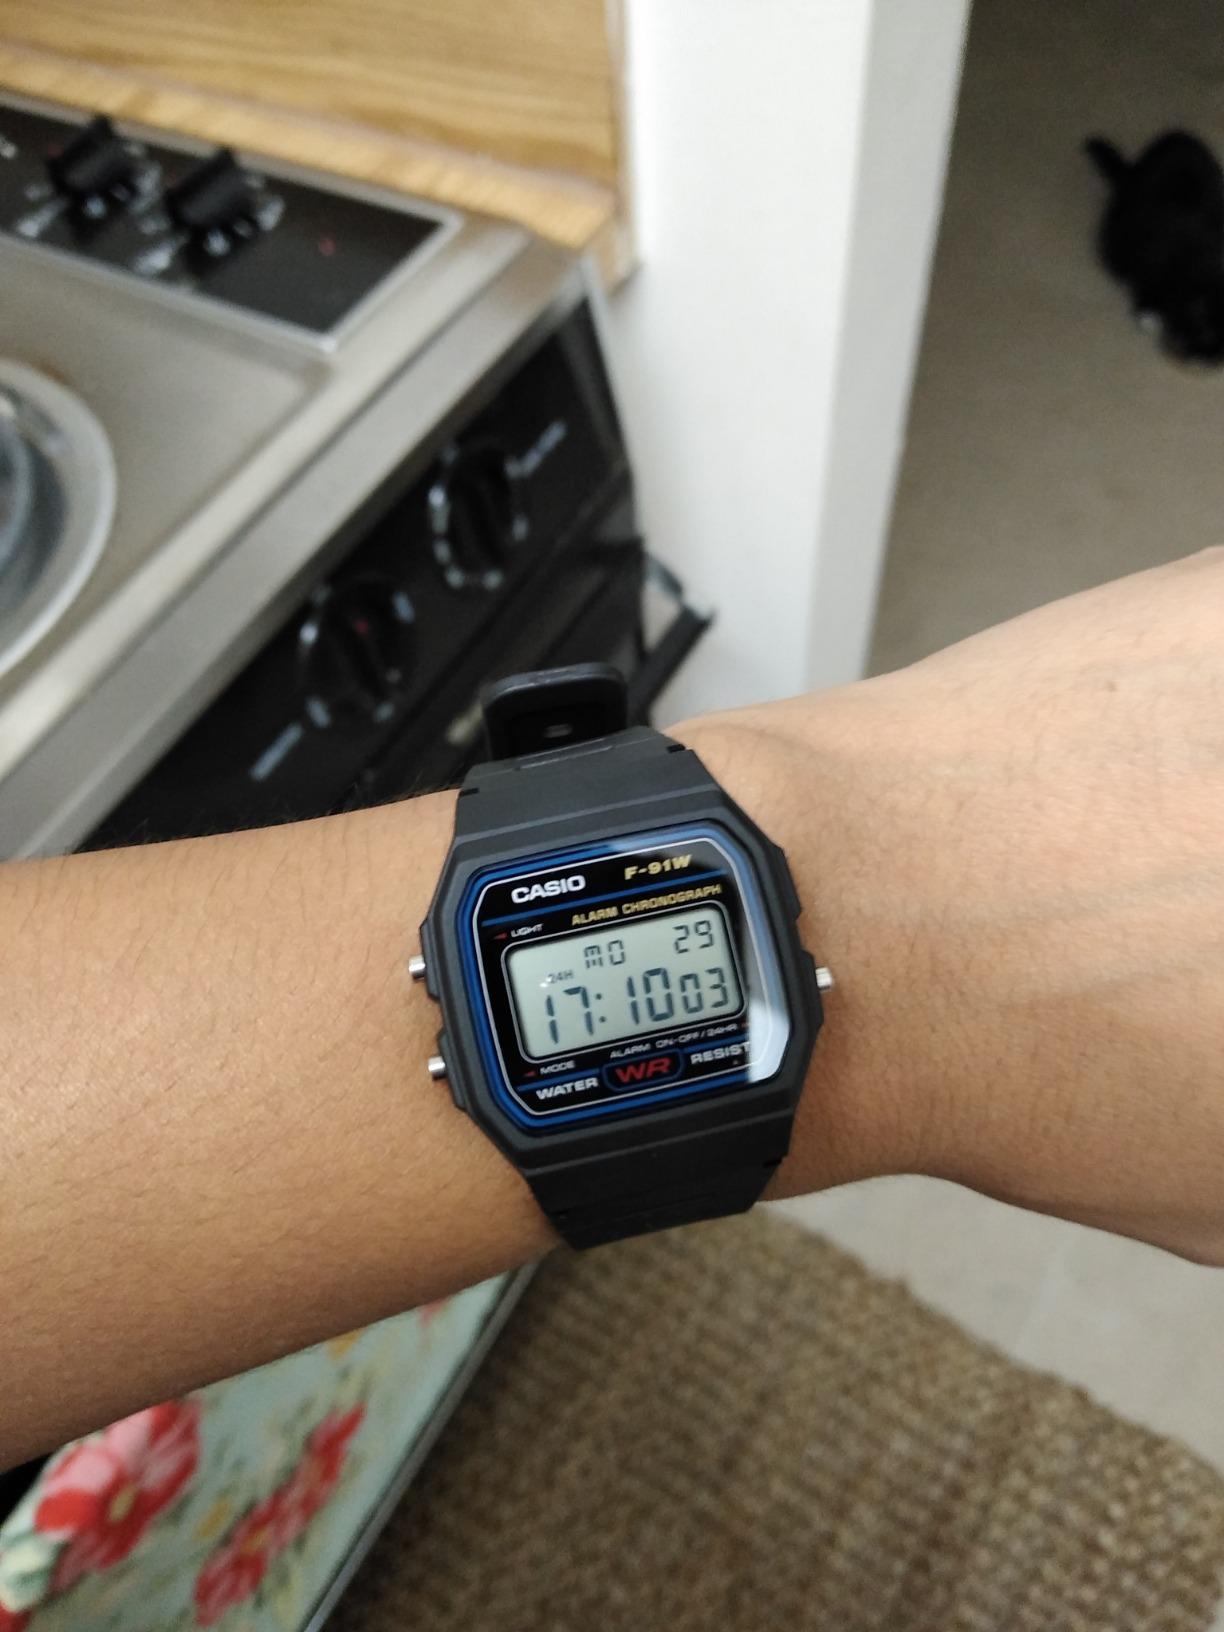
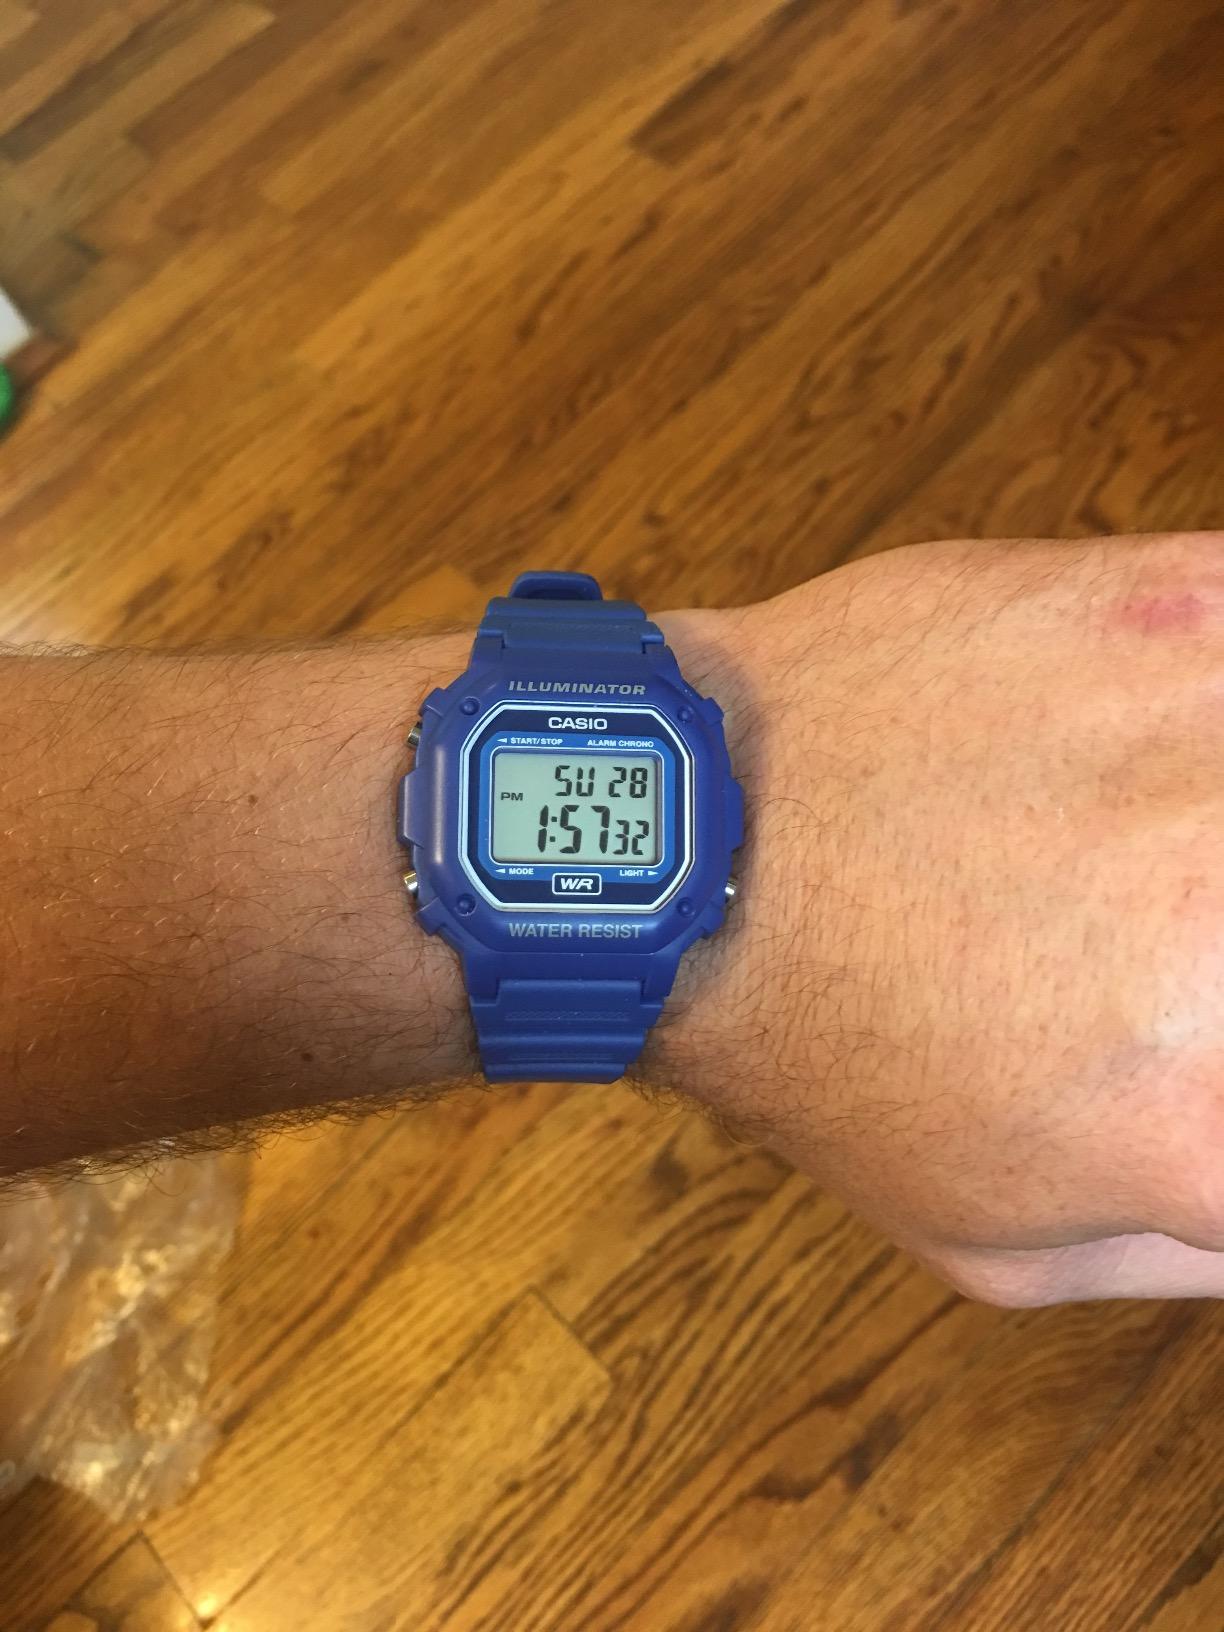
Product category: accessories_watch
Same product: no